Beothuk

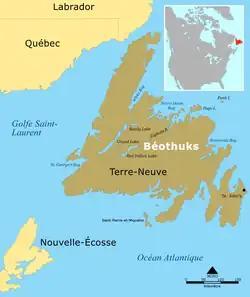
Tribal territory of Beothuk

About 1000 CE, Norse explorers led by Leif Erikson encountered Indigenous people in northern Newfoundland, who may have been ancestors of the later Beothuk, or Dorset inhabitants of Labrador and Newfoundland. The Norse called them "skrælingjar" ("skraelings"). Beginning in 1497, with the arrival of the Italian explorer John Cabot, sailing under the auspices of King Henry VII, waves of European explorers and settlers had more contacts.